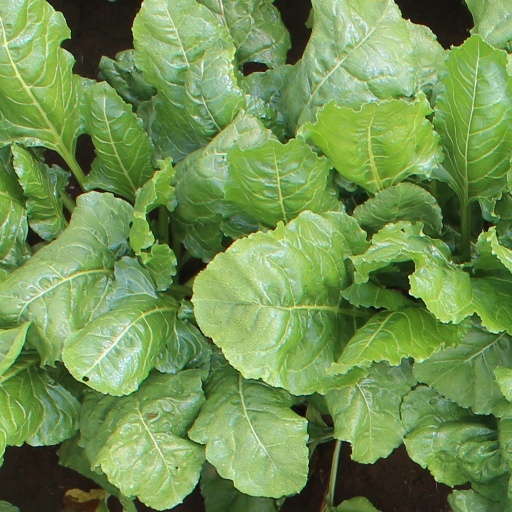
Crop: sugar beet